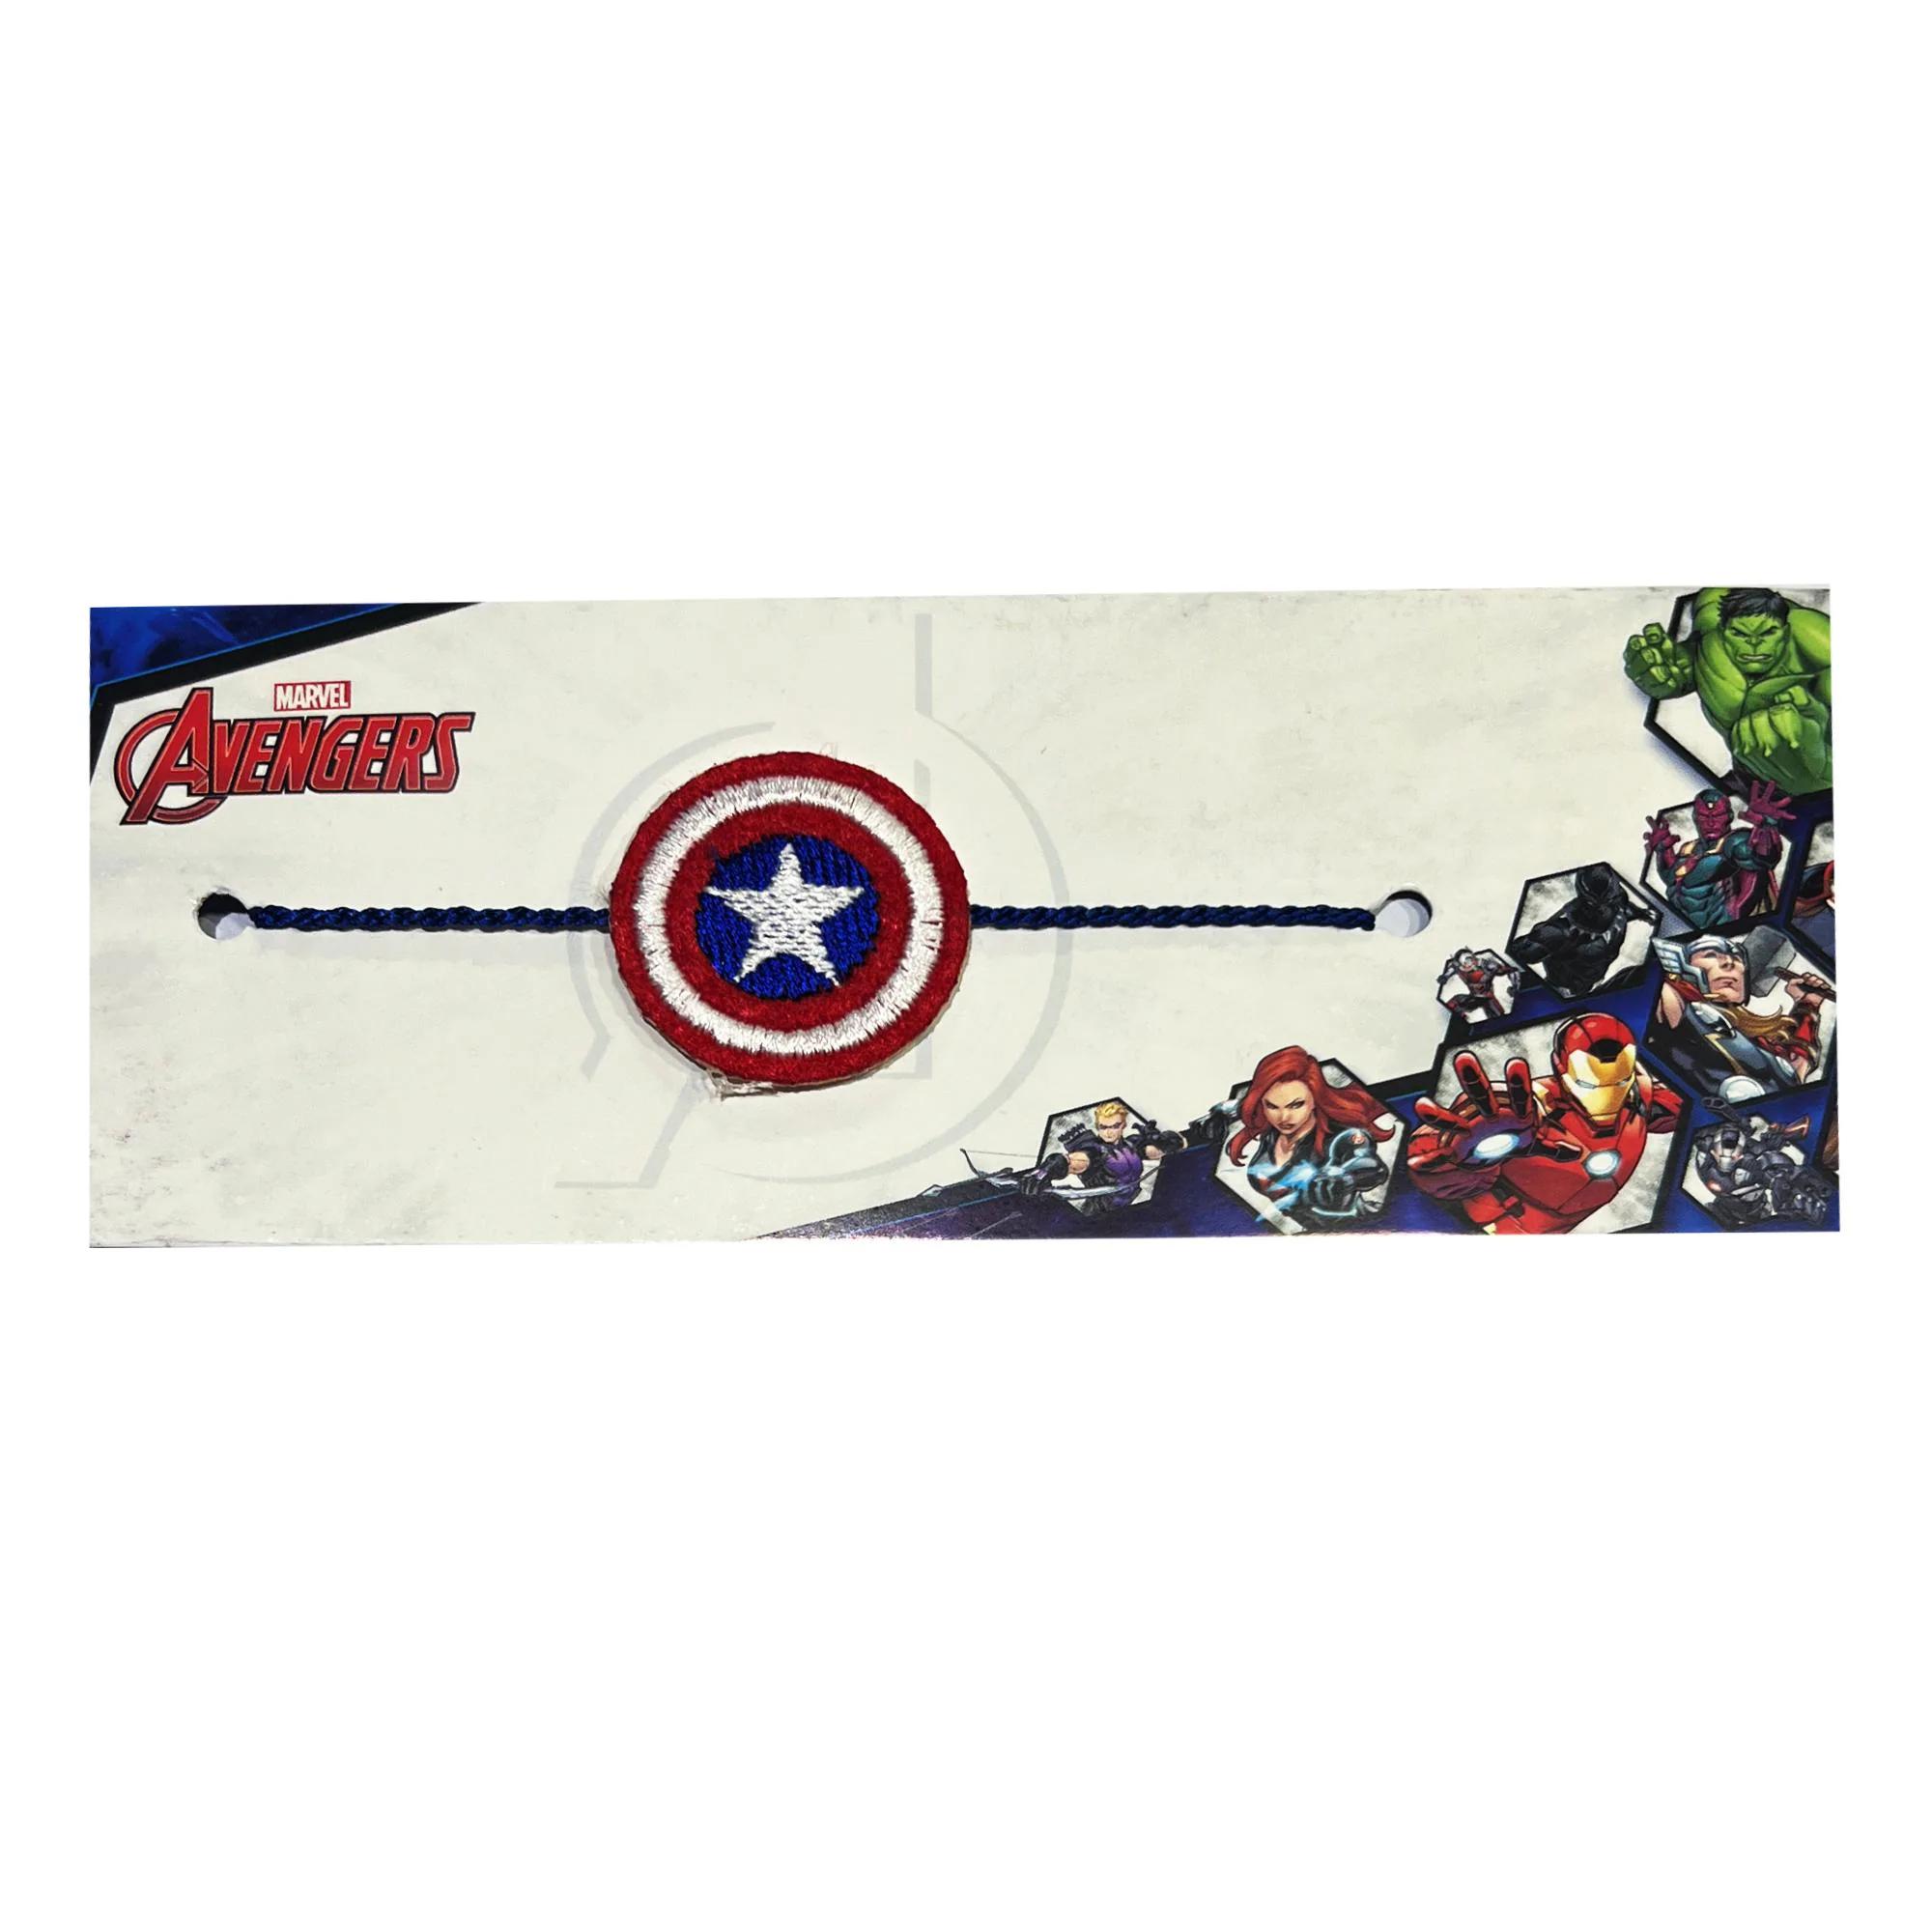
The Stone Aisle Captain America Rakhi for Brothers - Marvel Avengers Themed Rakhi for Raksha Bandhan
Type: Rakhis
Brand: The Stone Aisle
Price: Rs. 189
 Celebrate the special bond between brothers and sisters with our exclusive Captain America Logo Rakhi. Officially licensed by Marvel, this rakhi is designed for all the superhero fans out there. It features the iconic Captain America shield logo, representing bravery, honor, and the spirit of the Avengers.Crafted with meticulous attention to detail, this rakhi is not just a symbol of love and protection but also a piece of the Marvel universe that your brother can carry with him. The adjustable thread ensures a comfortable fit, making it suitable for wrists of all sizes.Packaged in a stunning Marvel-themed box, this rakhi makes for a perfect Raksha Bandhan gift. Whether your brother is a child or an adult who grew up loving the Avengers, this rakhi is a delightful way to celebrate the festival. Let this Captain America Logo Rakhi be a reminder of the strength and love that binds siblings together.
Features: Official Marvel Merchandise: Celebrate Raksha Bandhan with the iconic Captain America logo rakhi, perfect for fans of the Marvel Avengers series.,High-Quality Design: Made with durable materials, this rakhi features a vibrant and detailed Captain America logo, ensuring it remains a cherished keepsake.,Comfortable Fit: Designed for all-day wear, the rakhi comes with an adjustable thread to fit wrists of all sizes comfortably.,Special Edition Packaging: Comes in a beautifully designed Marvel-themed box, making it an excellent gift choice for Raksha Bandhan.,Ideal for All Ages: Whether your brother is a young fan or a grown-up Marvel enthusiast, this rakhi is sure to bring a smile to his face.